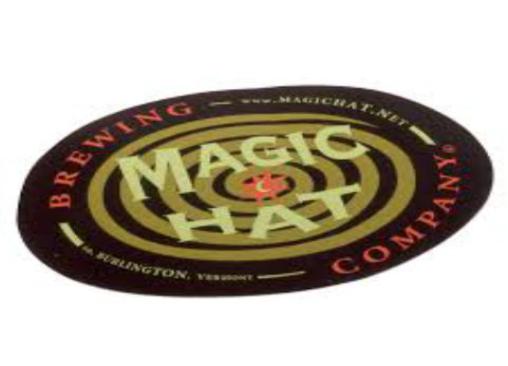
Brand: magic hat
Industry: Leisure